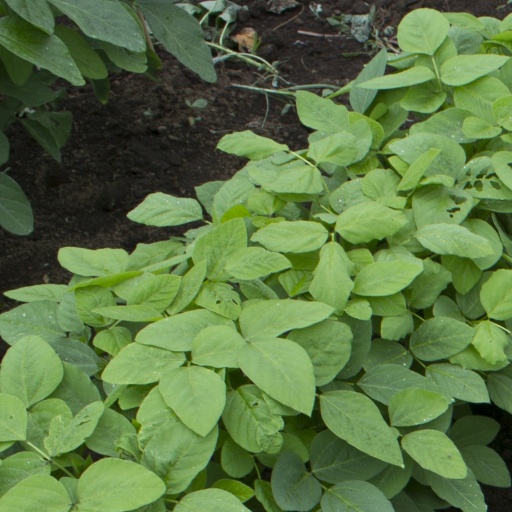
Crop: soybean